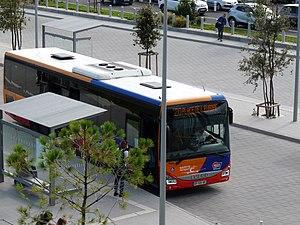
La gare de Montpellier-Sud-de-France est une gare ferroviaire française, qui se situe sur le contournement de Nîmes et de Montpellier. Budgétisée à 135 millions d'euros et financée par un partenariat public-privé, c'est une « gare-pont » surélevée.